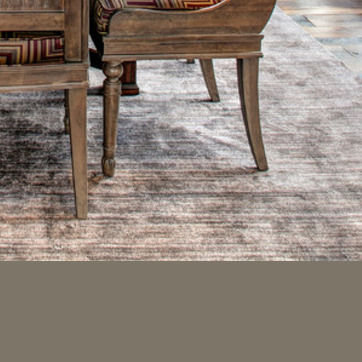
Material: carpet